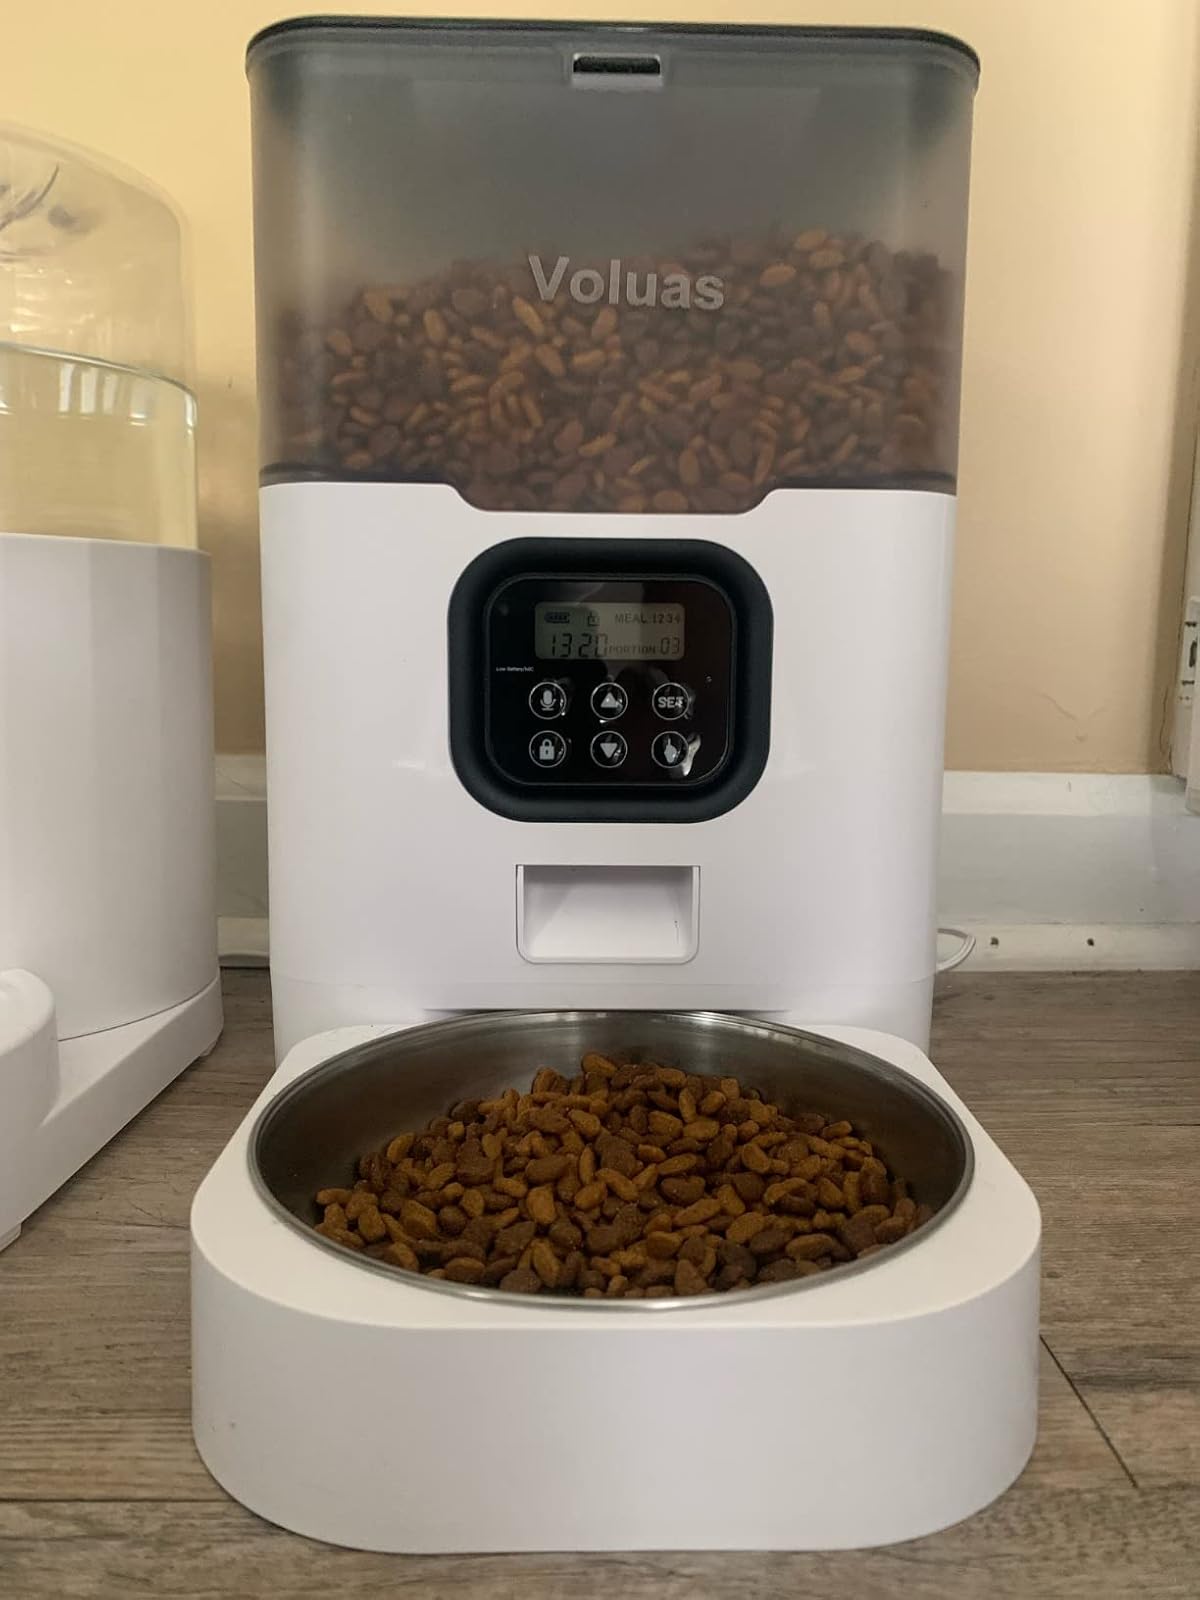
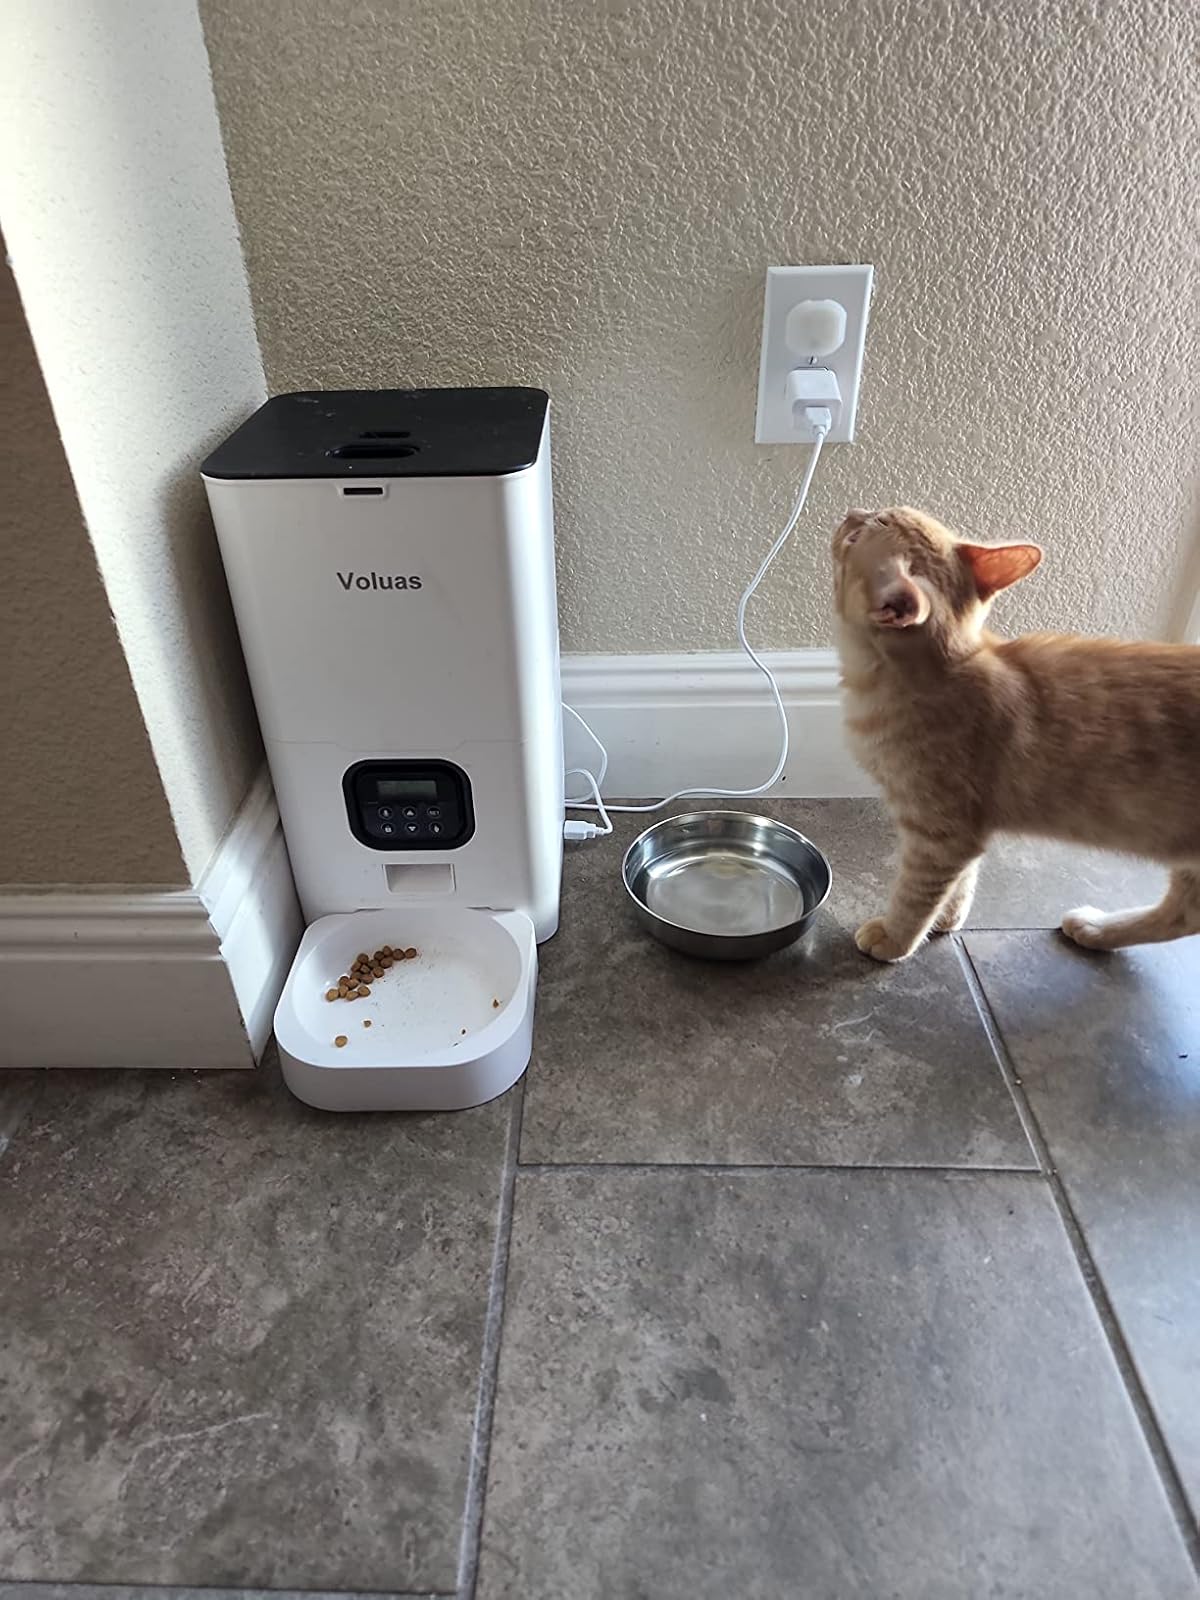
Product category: items_feeder
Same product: no